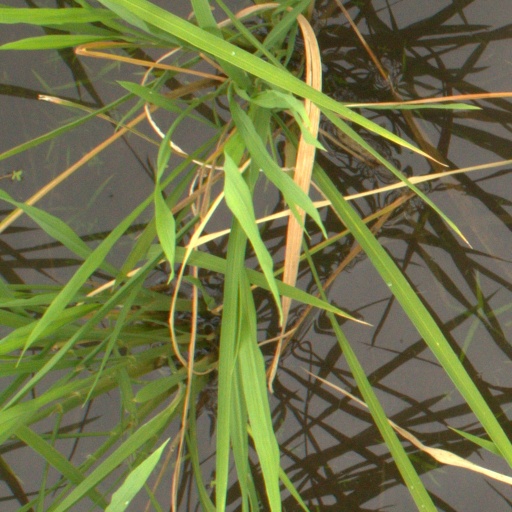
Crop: rice